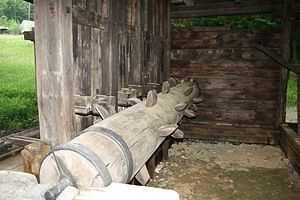
Stampemølle
Her ses den svære aksel med knaster der hæver stamperne op.
En stampemølle er en mølle der driver stampere, oftest er det en vandmølle.